Federal Intelligence Service

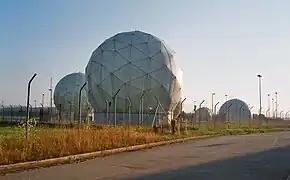
Radome of "Fernmeldeverkehrstelle des Bundesnachrichtendiensts" (BND-code name: Hortensien III, short: 3D30) at summer 2006. Till 2004 the system at Bad Aibling Station was part of the NSA ECHELON-Network.

BND is responsible for global monitoring, collection, and processing of information and data for foreign and domestic intelligence and counterintelligence purposes with content of German interest. The department "Technische Aufklärung" ("TA") is the most significant unit within BND and has the highest number of employees. The department is located at the former BND HQ in Pullach, Bavaria. One of the major SIGINT stations after WW2 was Bad Aibling Station, which was operated for decades in cooperation with the National Security Agency (NSA). Furthermore, Station Gablingen, Station Husum, Station Rheinhausen, Station Schöningen, Station Starnberg-Söcking and Station Stockdorf.